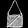
Label: Bag